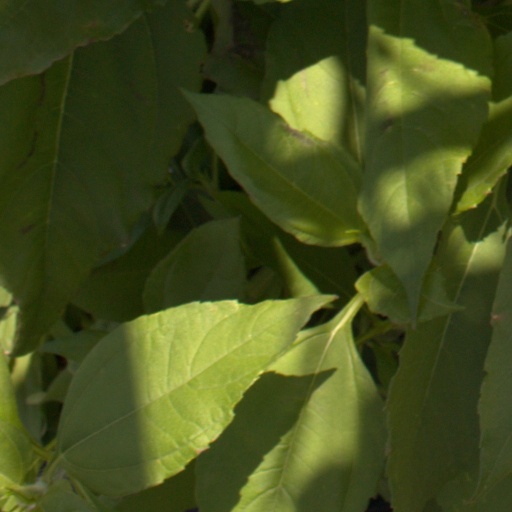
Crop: Jerusalem artichoke